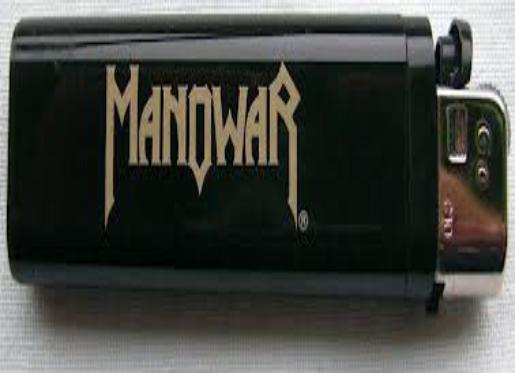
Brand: Man O' War
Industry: Clothes